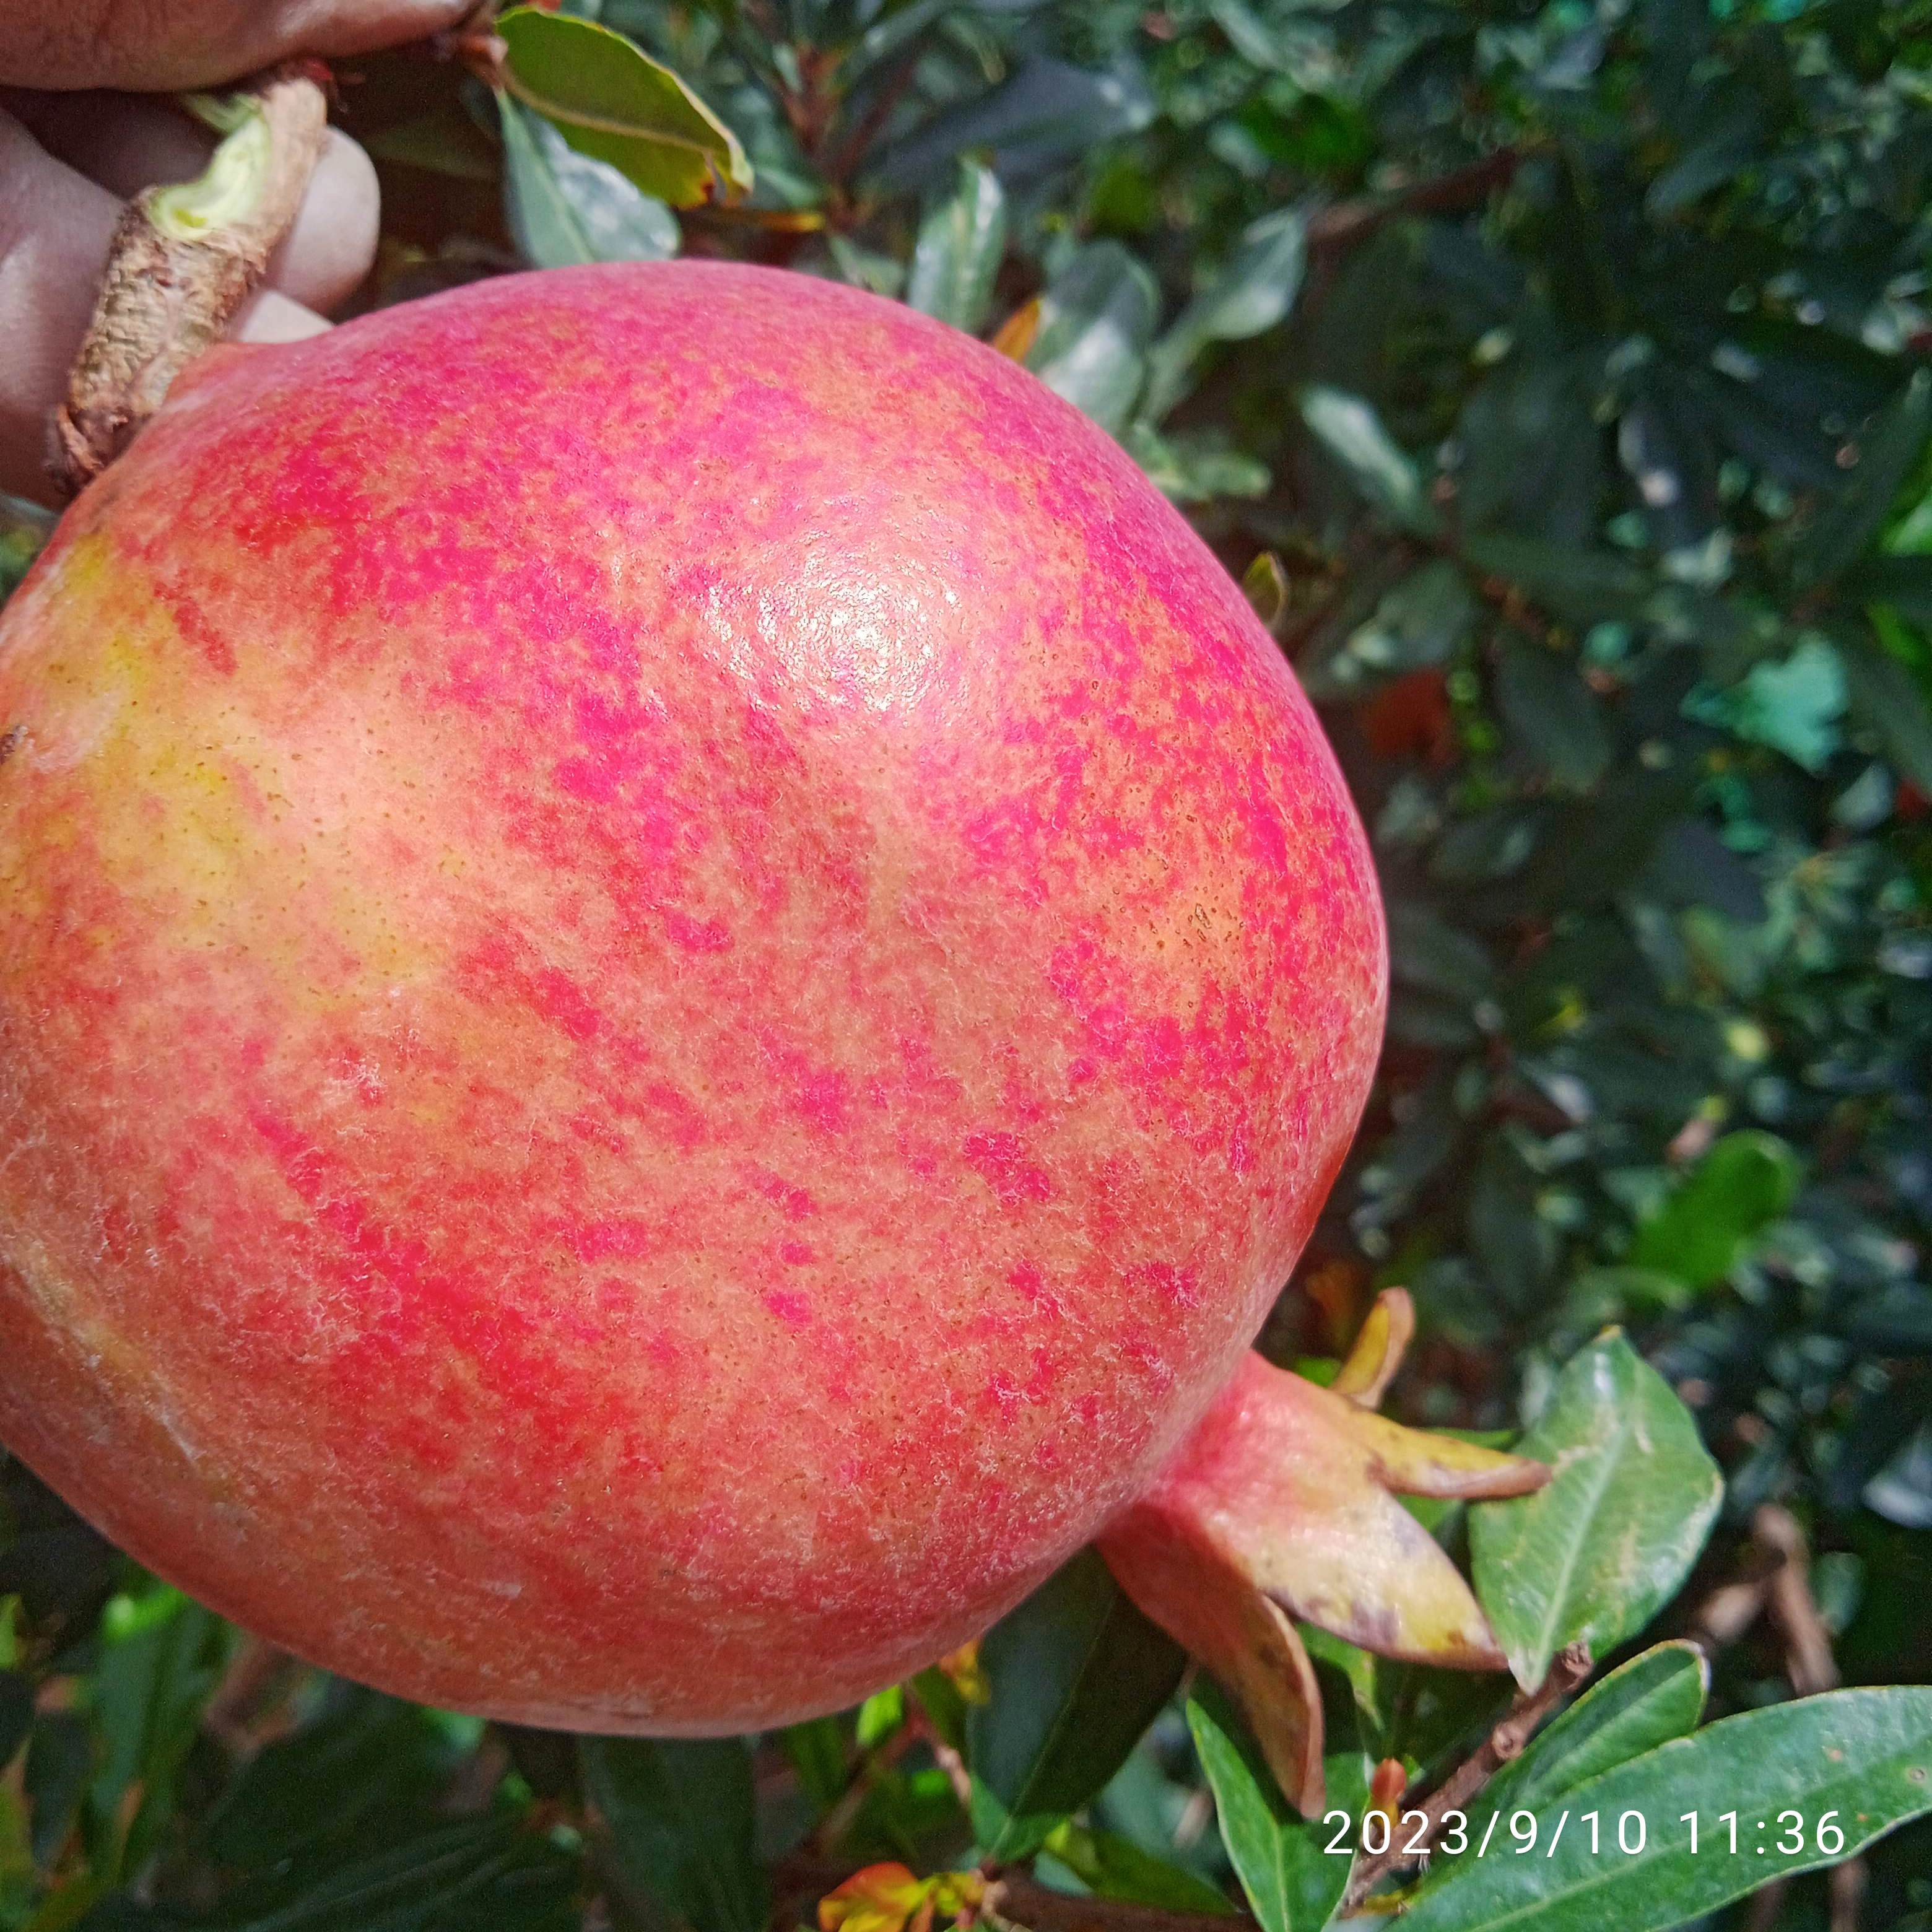
Label: Healthy